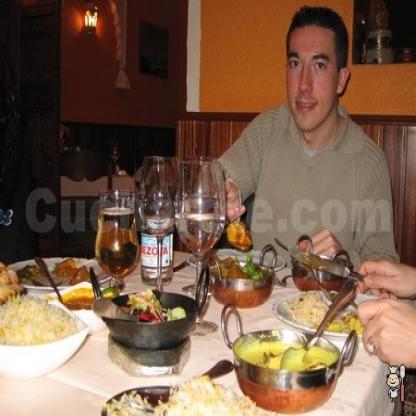
Scene: Indoor